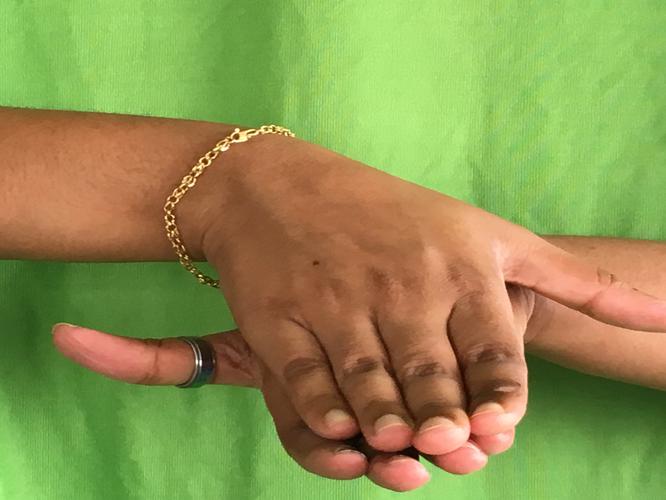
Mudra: Matsya
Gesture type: double_hand